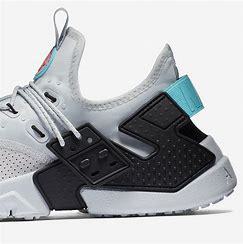
Brand: Nike
Model: Air Huarache Drift